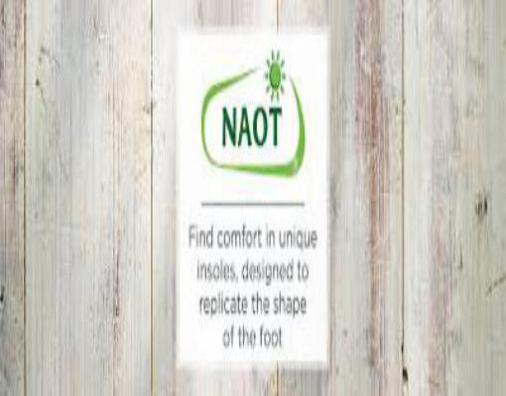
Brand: naot
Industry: Clothes